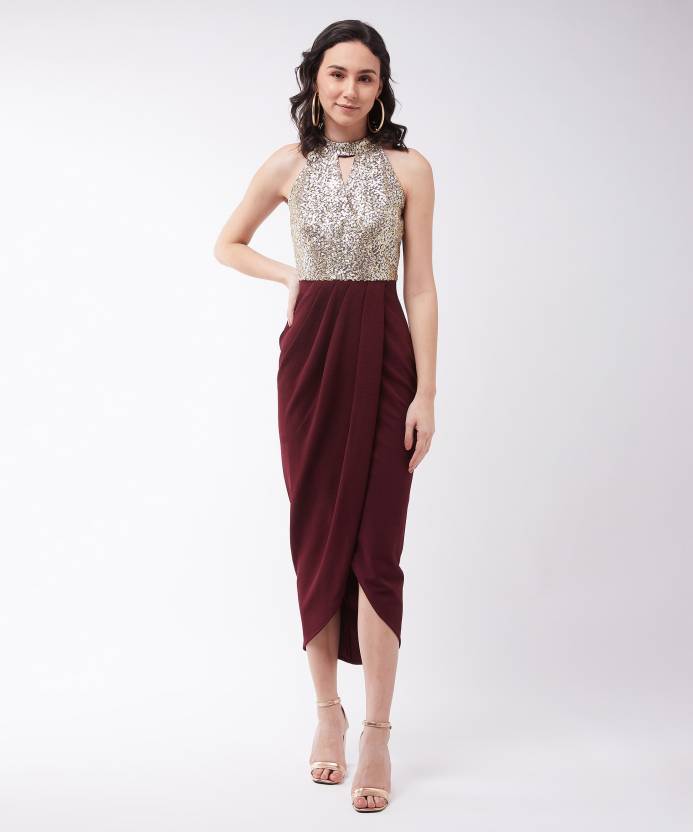
Product: Women Asymmetric Maroon, Gold Dress
Price: ₹1,299
Colors: Maroon and  Gold
Pattern: Embellished
Description: Wine polyester Solid Embellished Midi Dress. Has a Halter Neck and is Sleeveless. Has Invisible pocket.